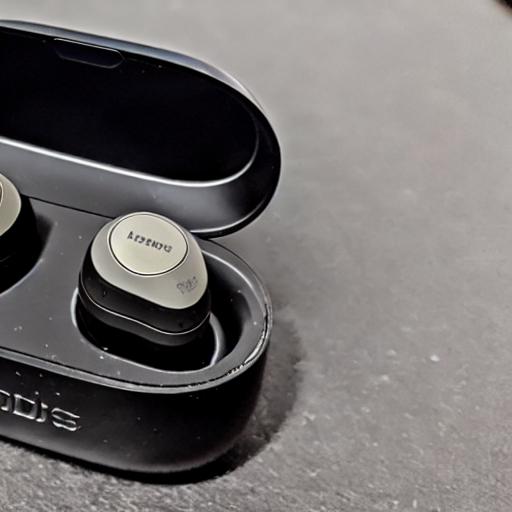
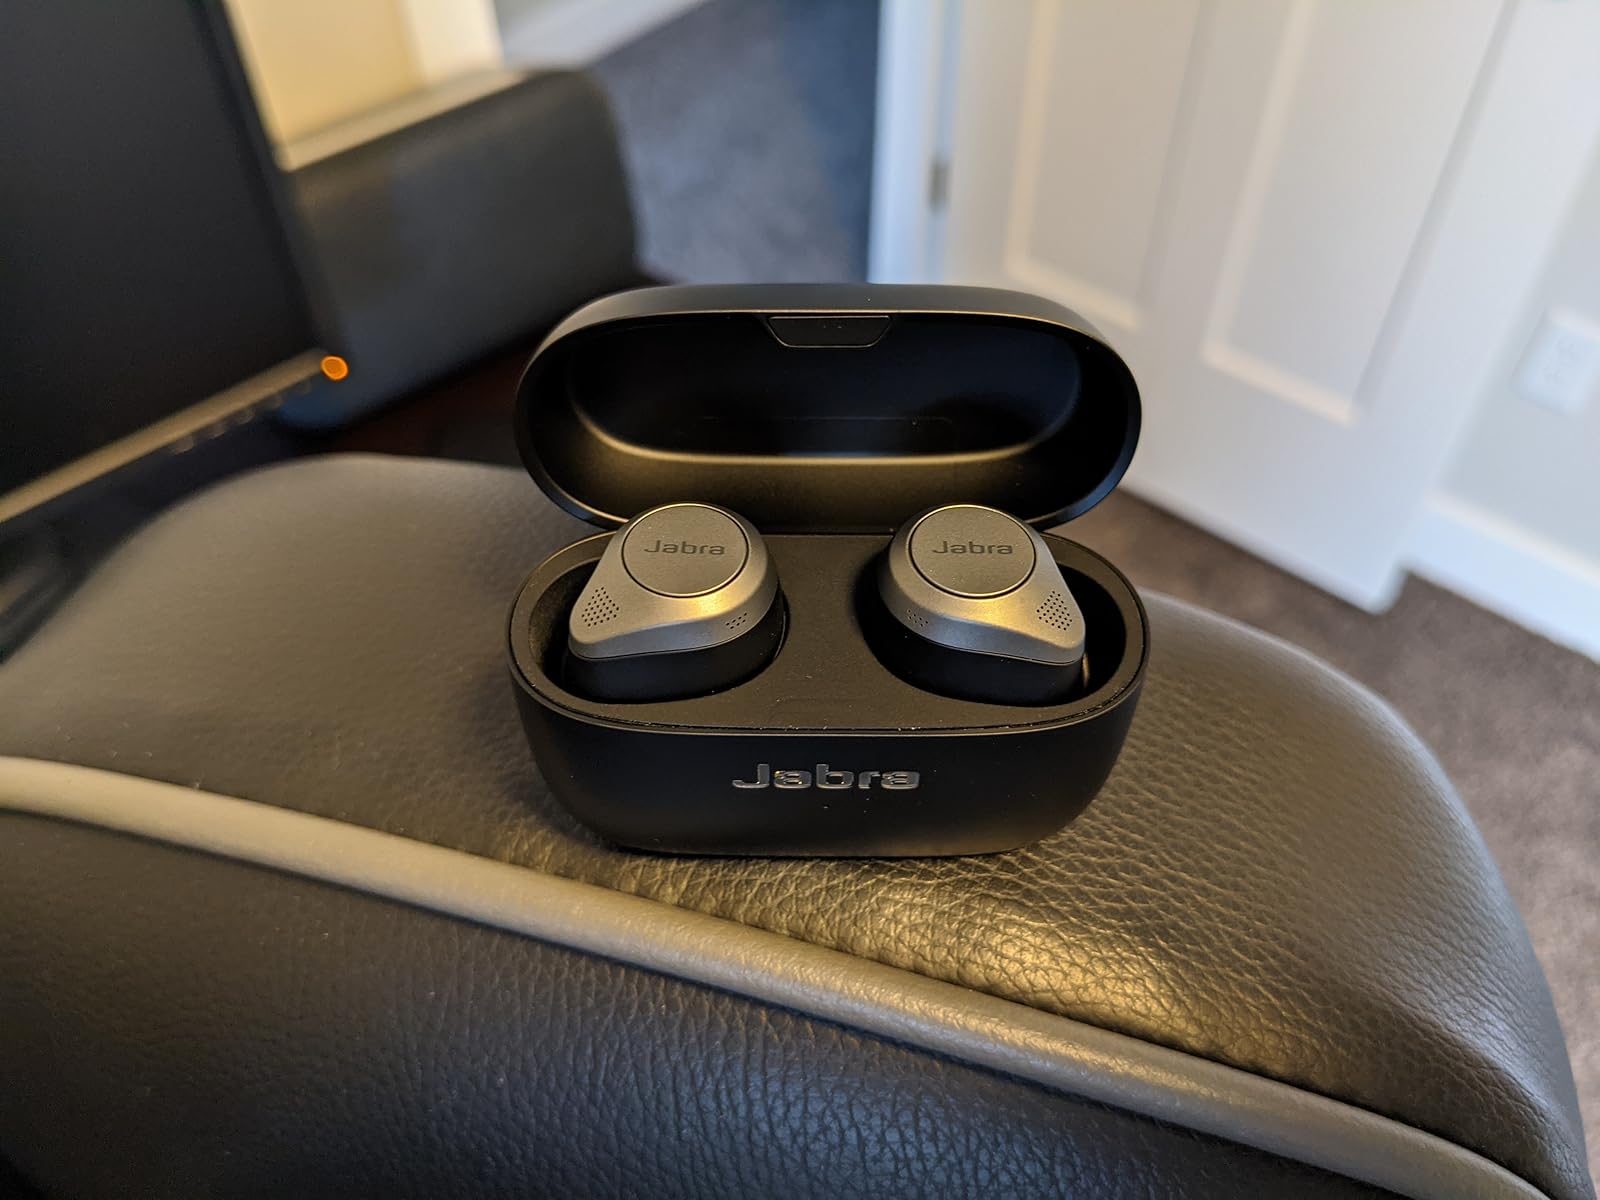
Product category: earbuds
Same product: no